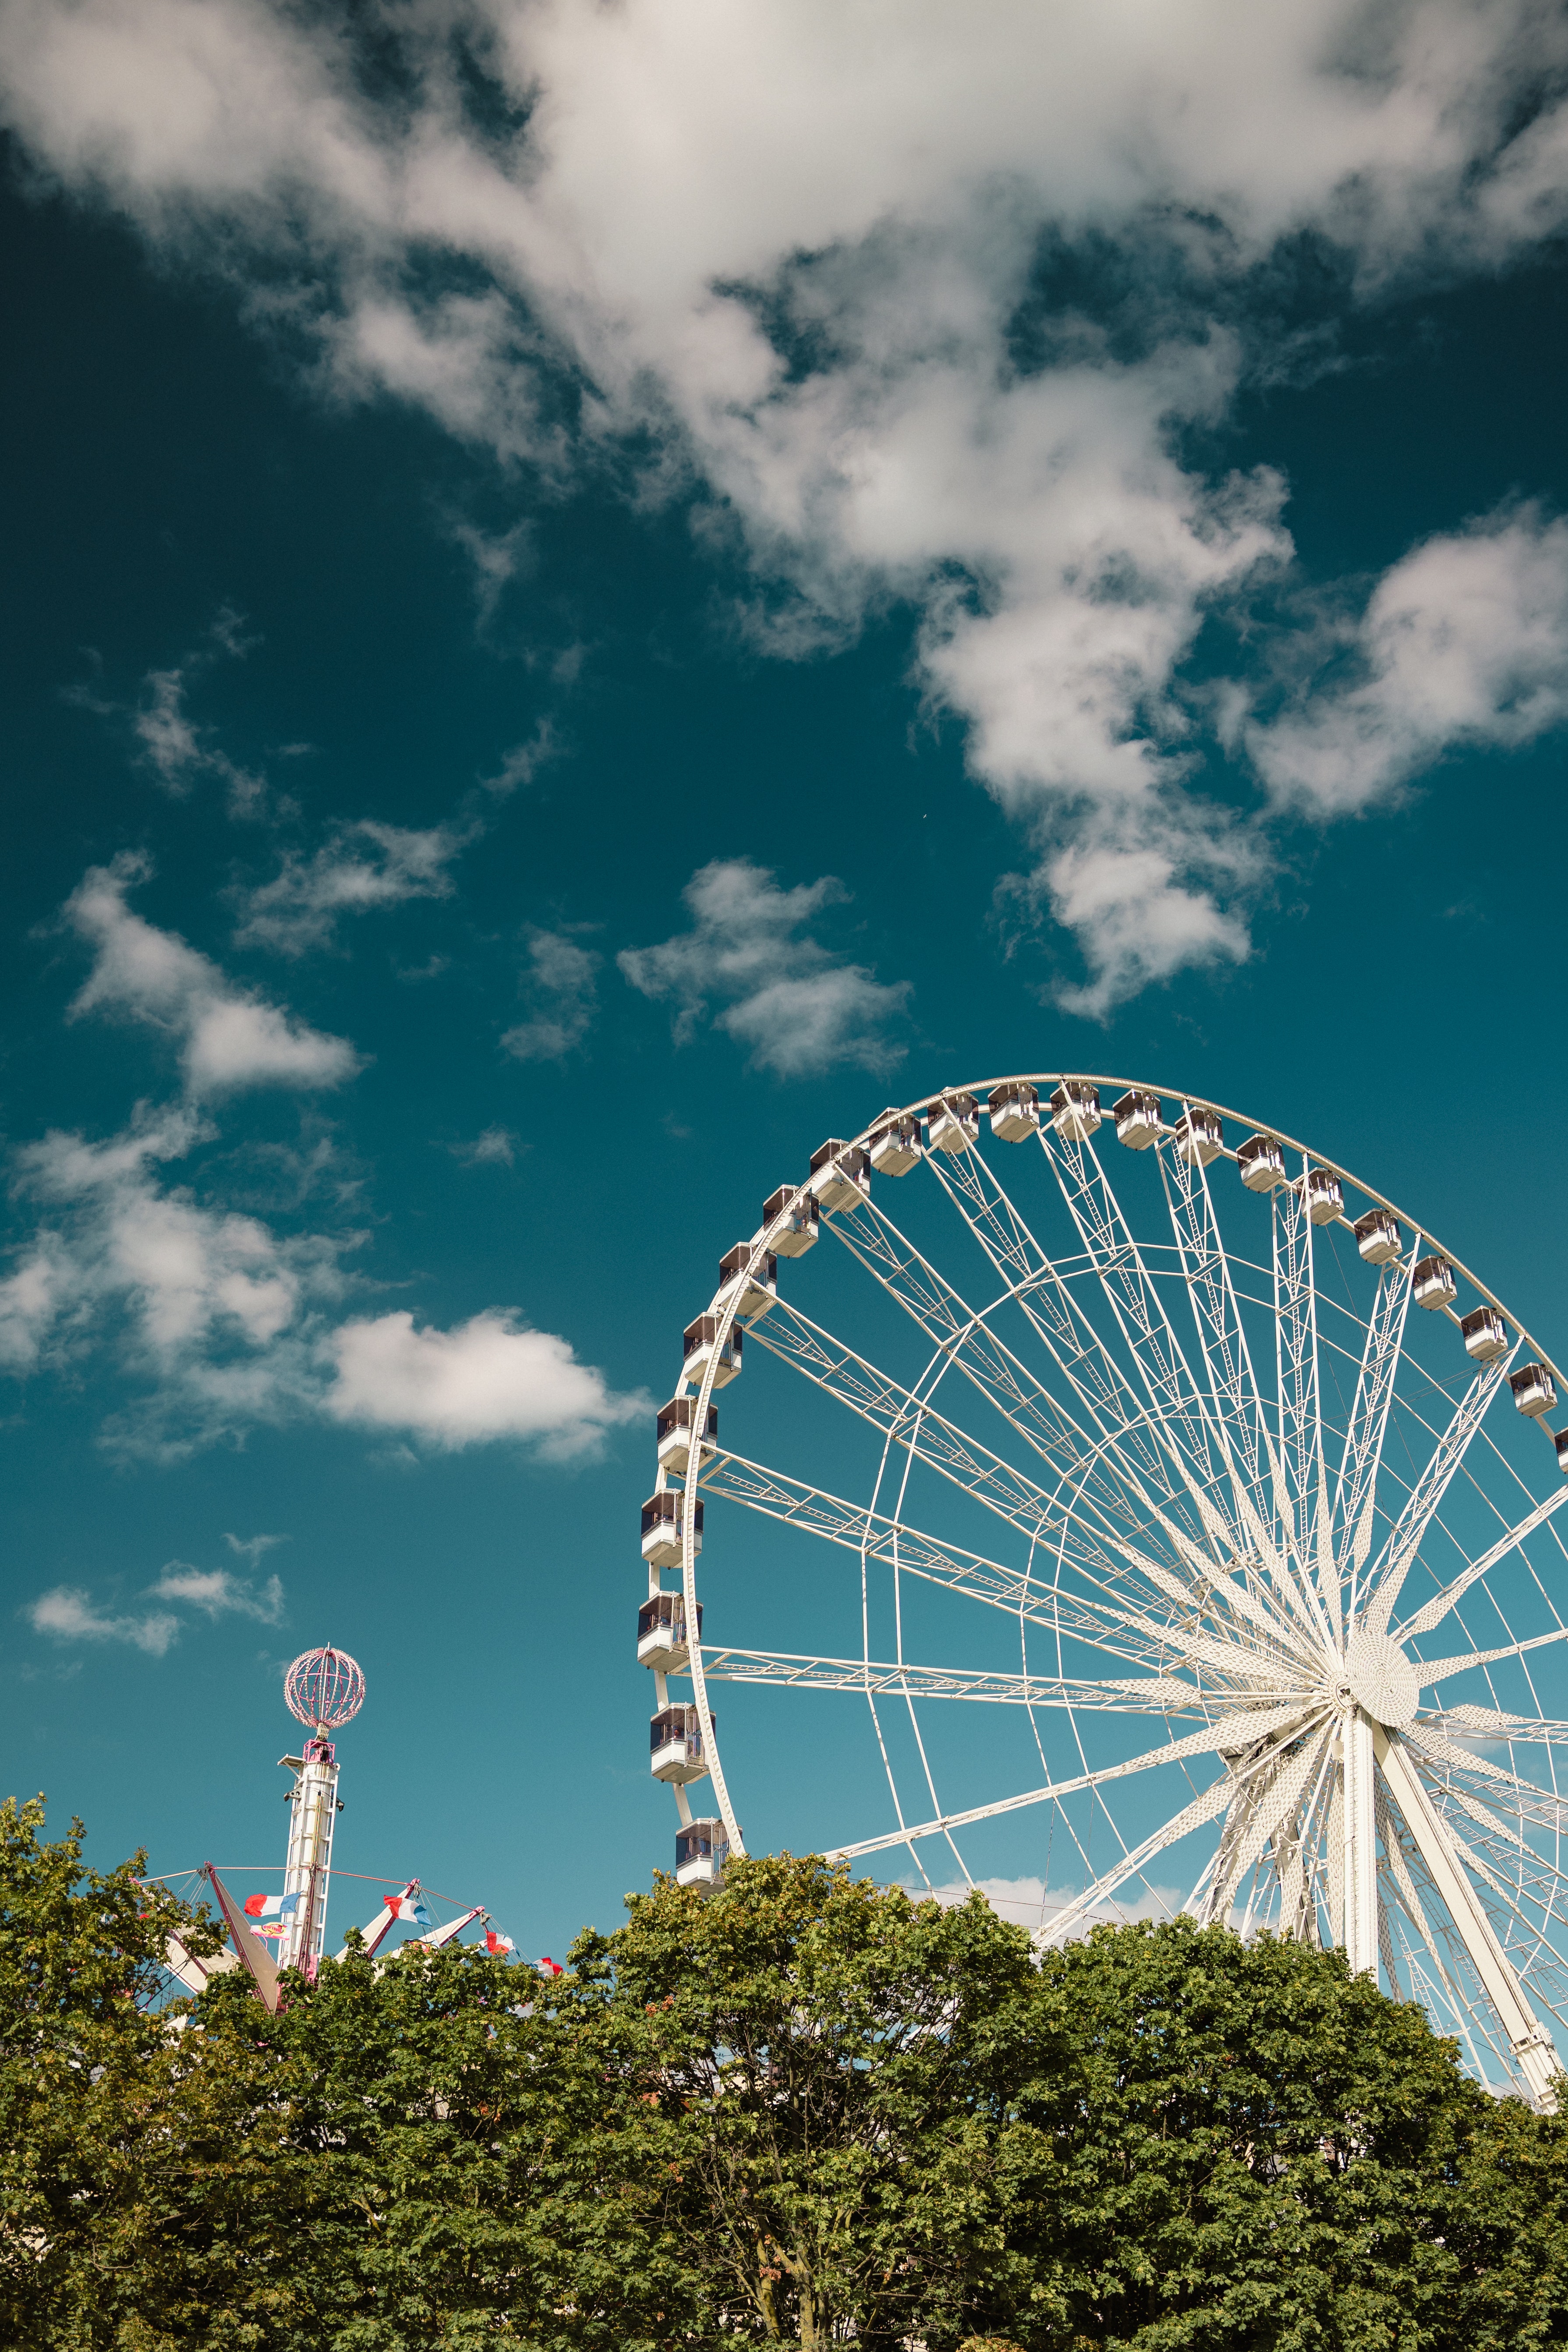
art, sky, cloud, wheel, ferris wheel, plant, automotive wheel system, tree, recreation, auto part, cumulus, amusement ride, city, event, nonbuilding structure, meteorological phenomenon, leisure, fun, amusement park, spoke, pole, grass, horizon, fair, circle, tourist attraction, landscape, evening